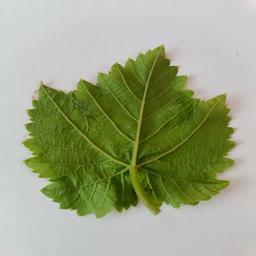
Label: Healthy Leaves